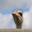
Label: bird